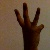
The image shows a hand gesture representing the number 6 in Indian Sign Language.